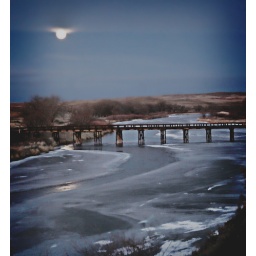
This is a bridge down the road from my house over the Platte River.